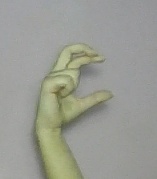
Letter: thal